Third mate

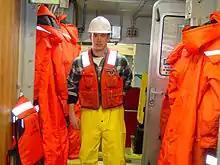
Demonstration of wearing a life vest for safety especially during on abandon ship.

The third mate is usually responsible for the upkeep of lifesaving and firefighting equipment. This includes a responsibility for some or all of the ship's boats, and particularly the lifeboats.